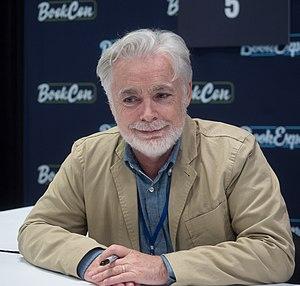
Eoin Colfer, né le 14 mai 1965 à Wexford, en Irlande, est un écrivain irlandais.